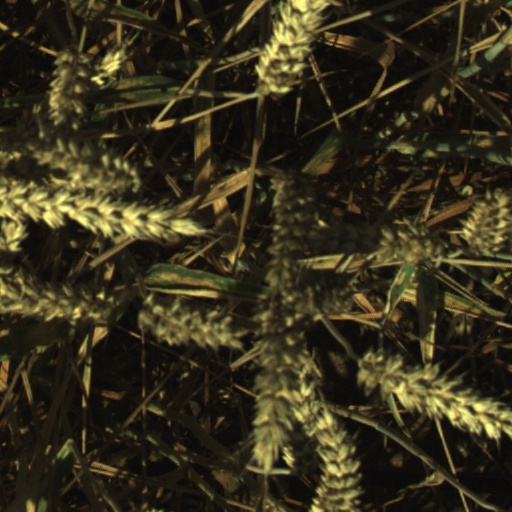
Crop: wheat